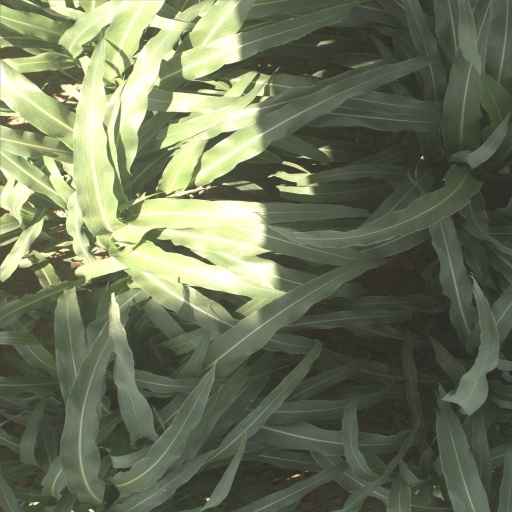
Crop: sorghum